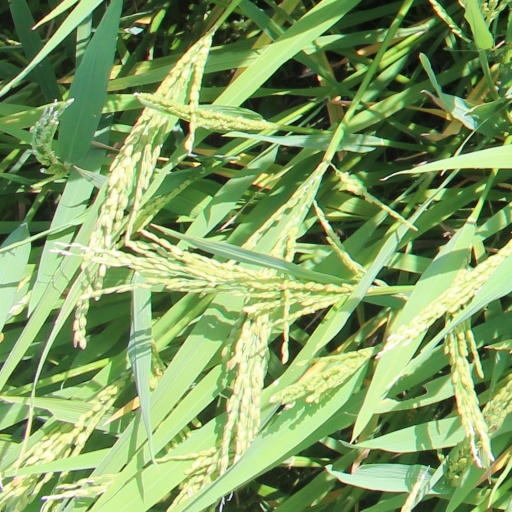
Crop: rice